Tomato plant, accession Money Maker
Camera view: horizontal (90 deg, fisheye); turntable rotation: 180 degrees
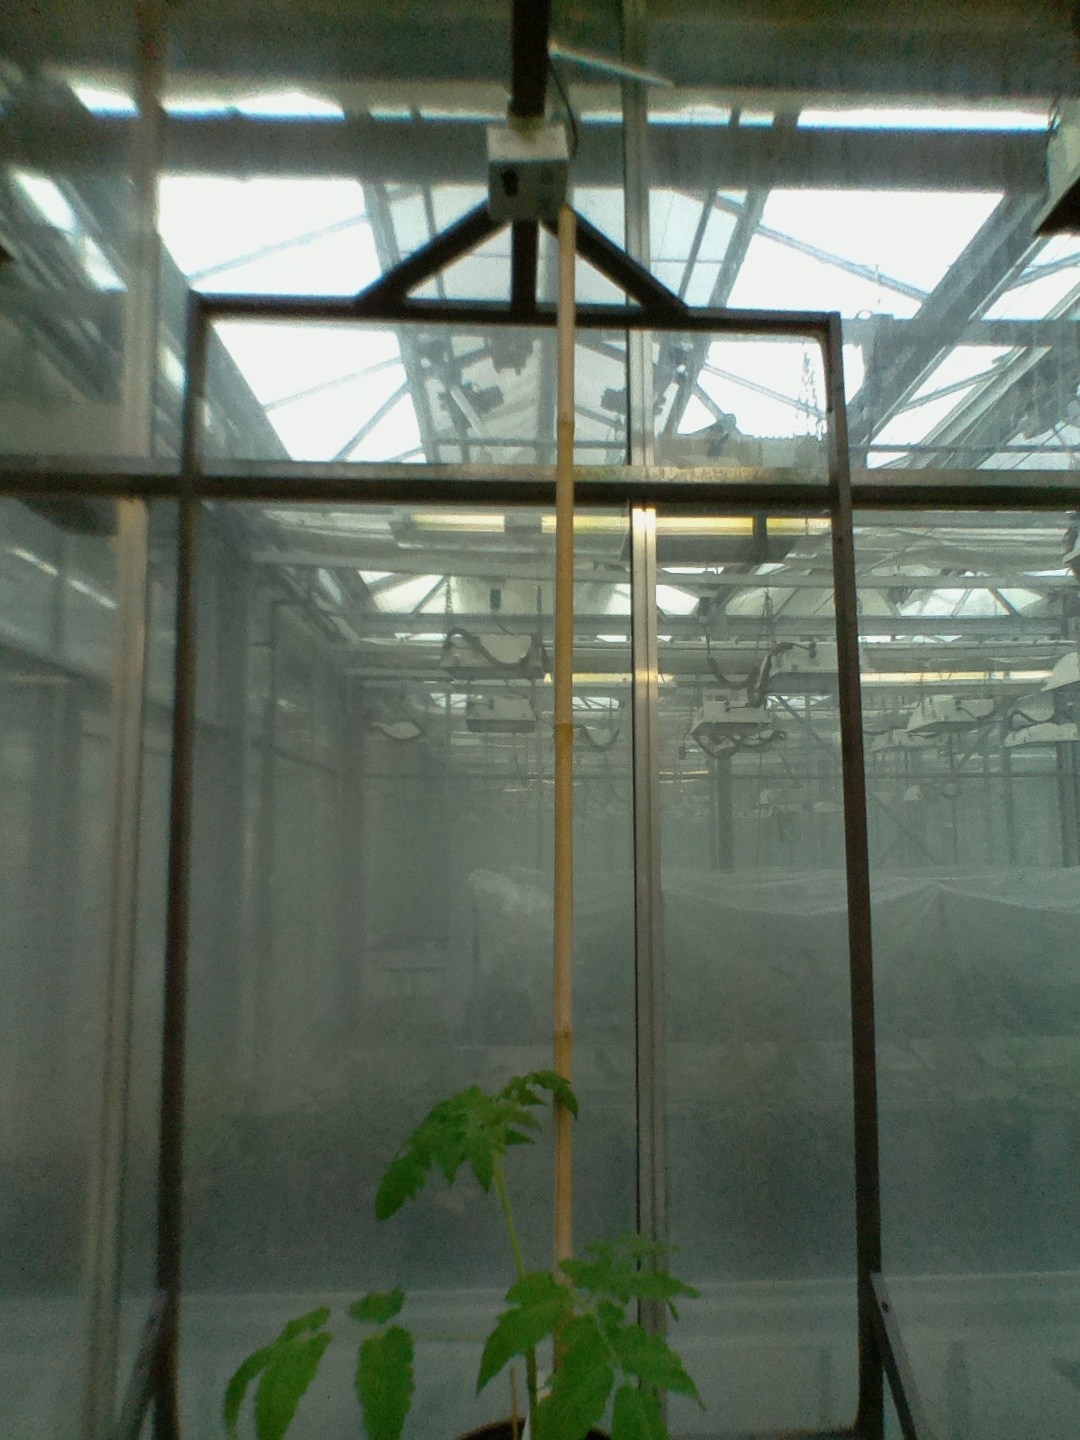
BBCH growth stage 13: 6 of true leaves visible